Battleship Cove

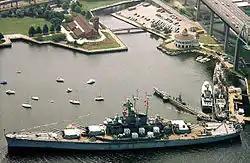
Aerial view of Battleship Cove

Battleship Cove is a nonprofit maritime museum and war memorial in Fall River, Massachusetts, United States. Featuring the world's largest collection of World War II-era naval vessels, it is home to the highly-decorated battleship . It is located at the heart of the waterfront at the confluence of the Taunton River and Mount Hope Bay and lies partially beneath the Braga Bridge and adjacent to Fall River Heritage State Park.